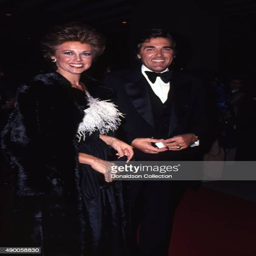
actor and game show host attend an event